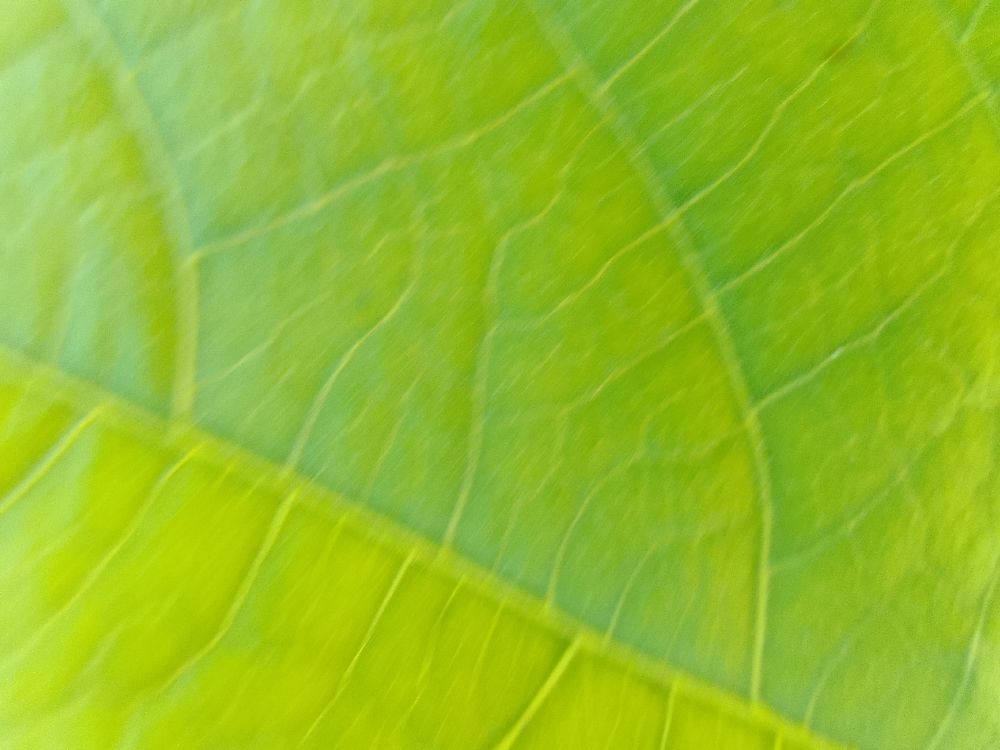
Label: healthy